Folium of Descartes

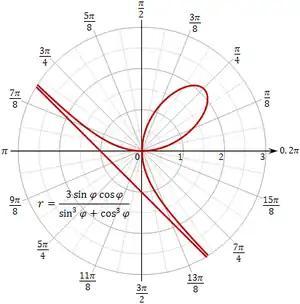
Folium of Descartes in polar coordinates "r-φ:" formula_3

The folium of Descartes can be expressed in polar coordinates asformula_4which is plotted on the left. This is equivalent to